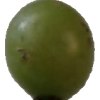
Label: grape